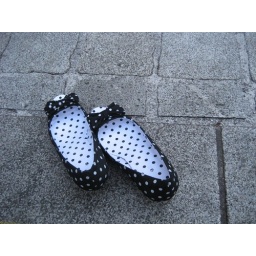
shoes on street in vienna